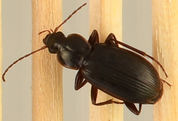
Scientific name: Calathus advena
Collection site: Niwot Ridge Mountain Research Station Site (NIWO), plot NIWO_002